The Tribunal, Glastonbury

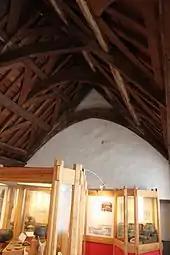
The roof at the front of the building

The building has two rooms and an attached kitchen on the ground floor with a staircase between them leading to the living quarters in the first floor rooms. The front room may originally have been a shop but was not used for trade after the installation of the new front wall in the 16th century. The front room has recesses on either side of the arched fireplace. The rear room on the ground floor was the hall and still has its 16th-century ceiling panels and four-light window. The ceiling has plaster decorations from the Elizabethan era, when the kitchen block was also added.